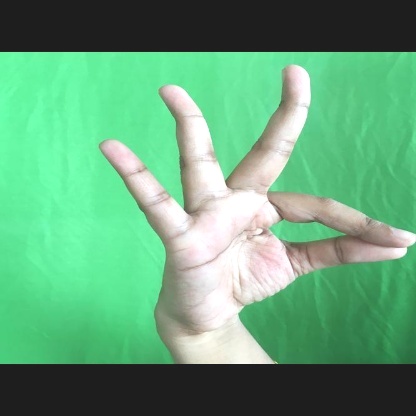
Mudra: Hamsasyam